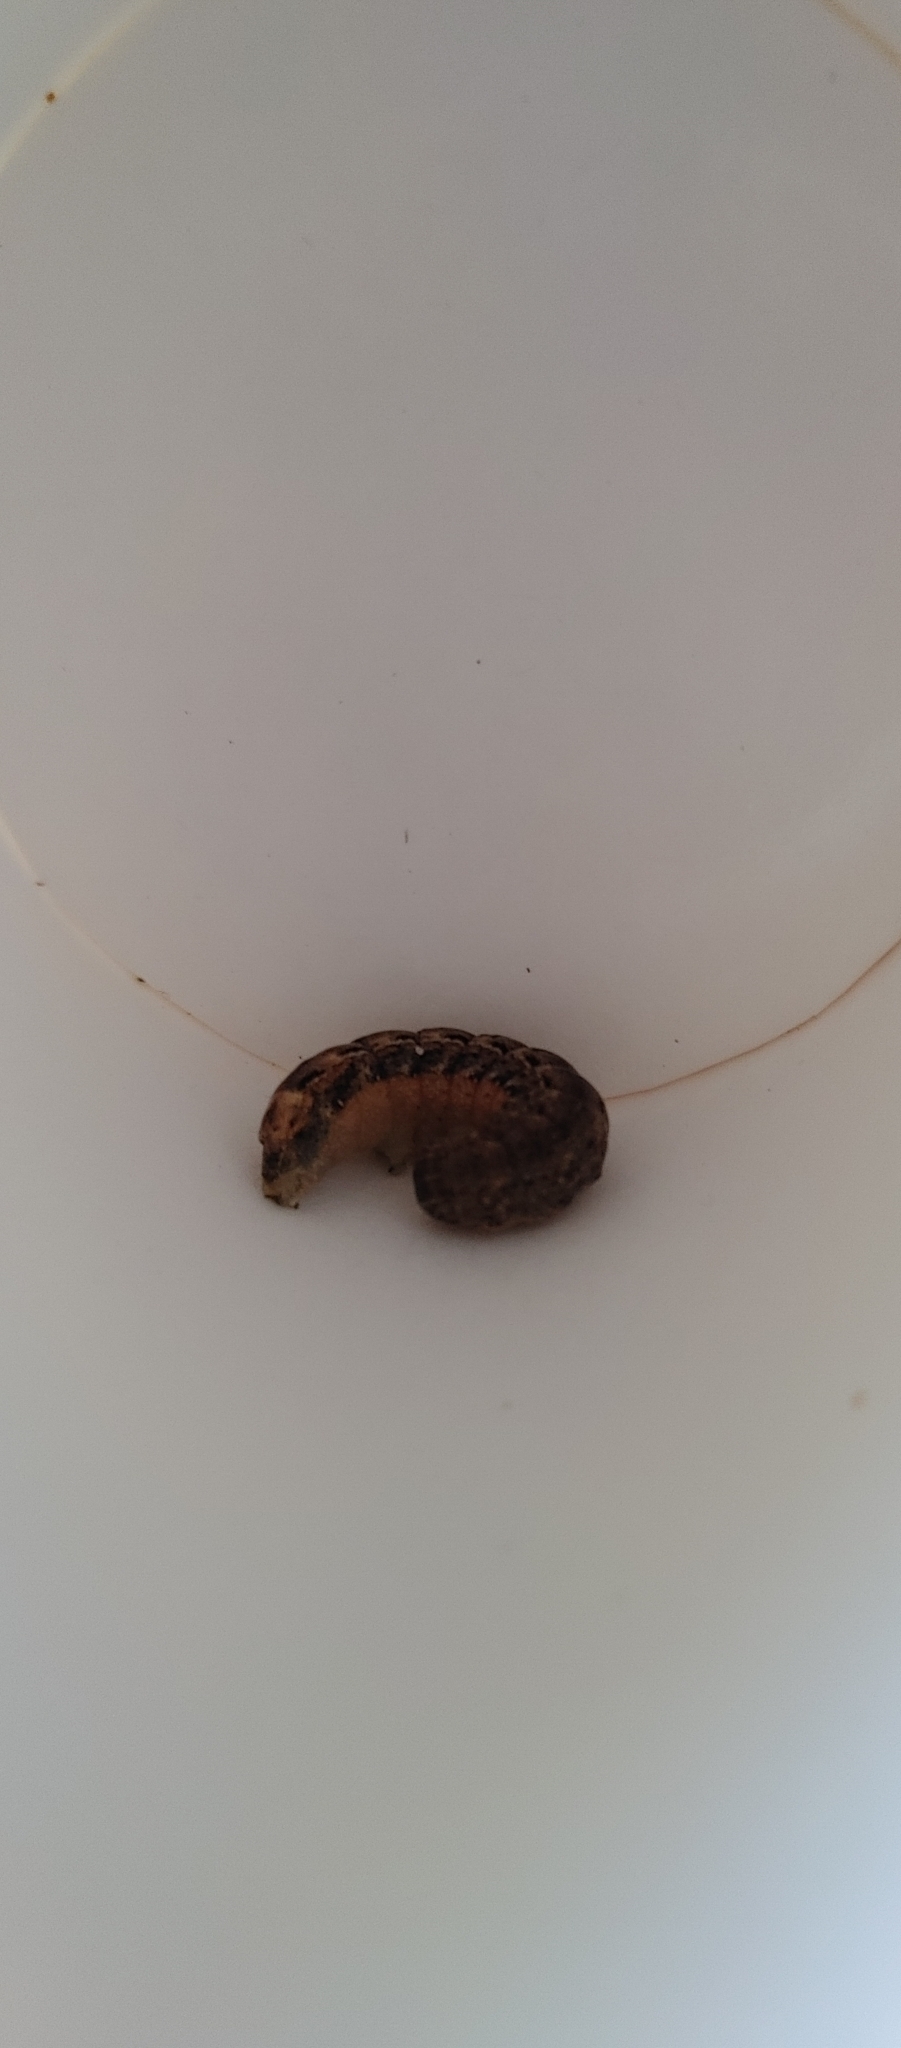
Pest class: cutworms